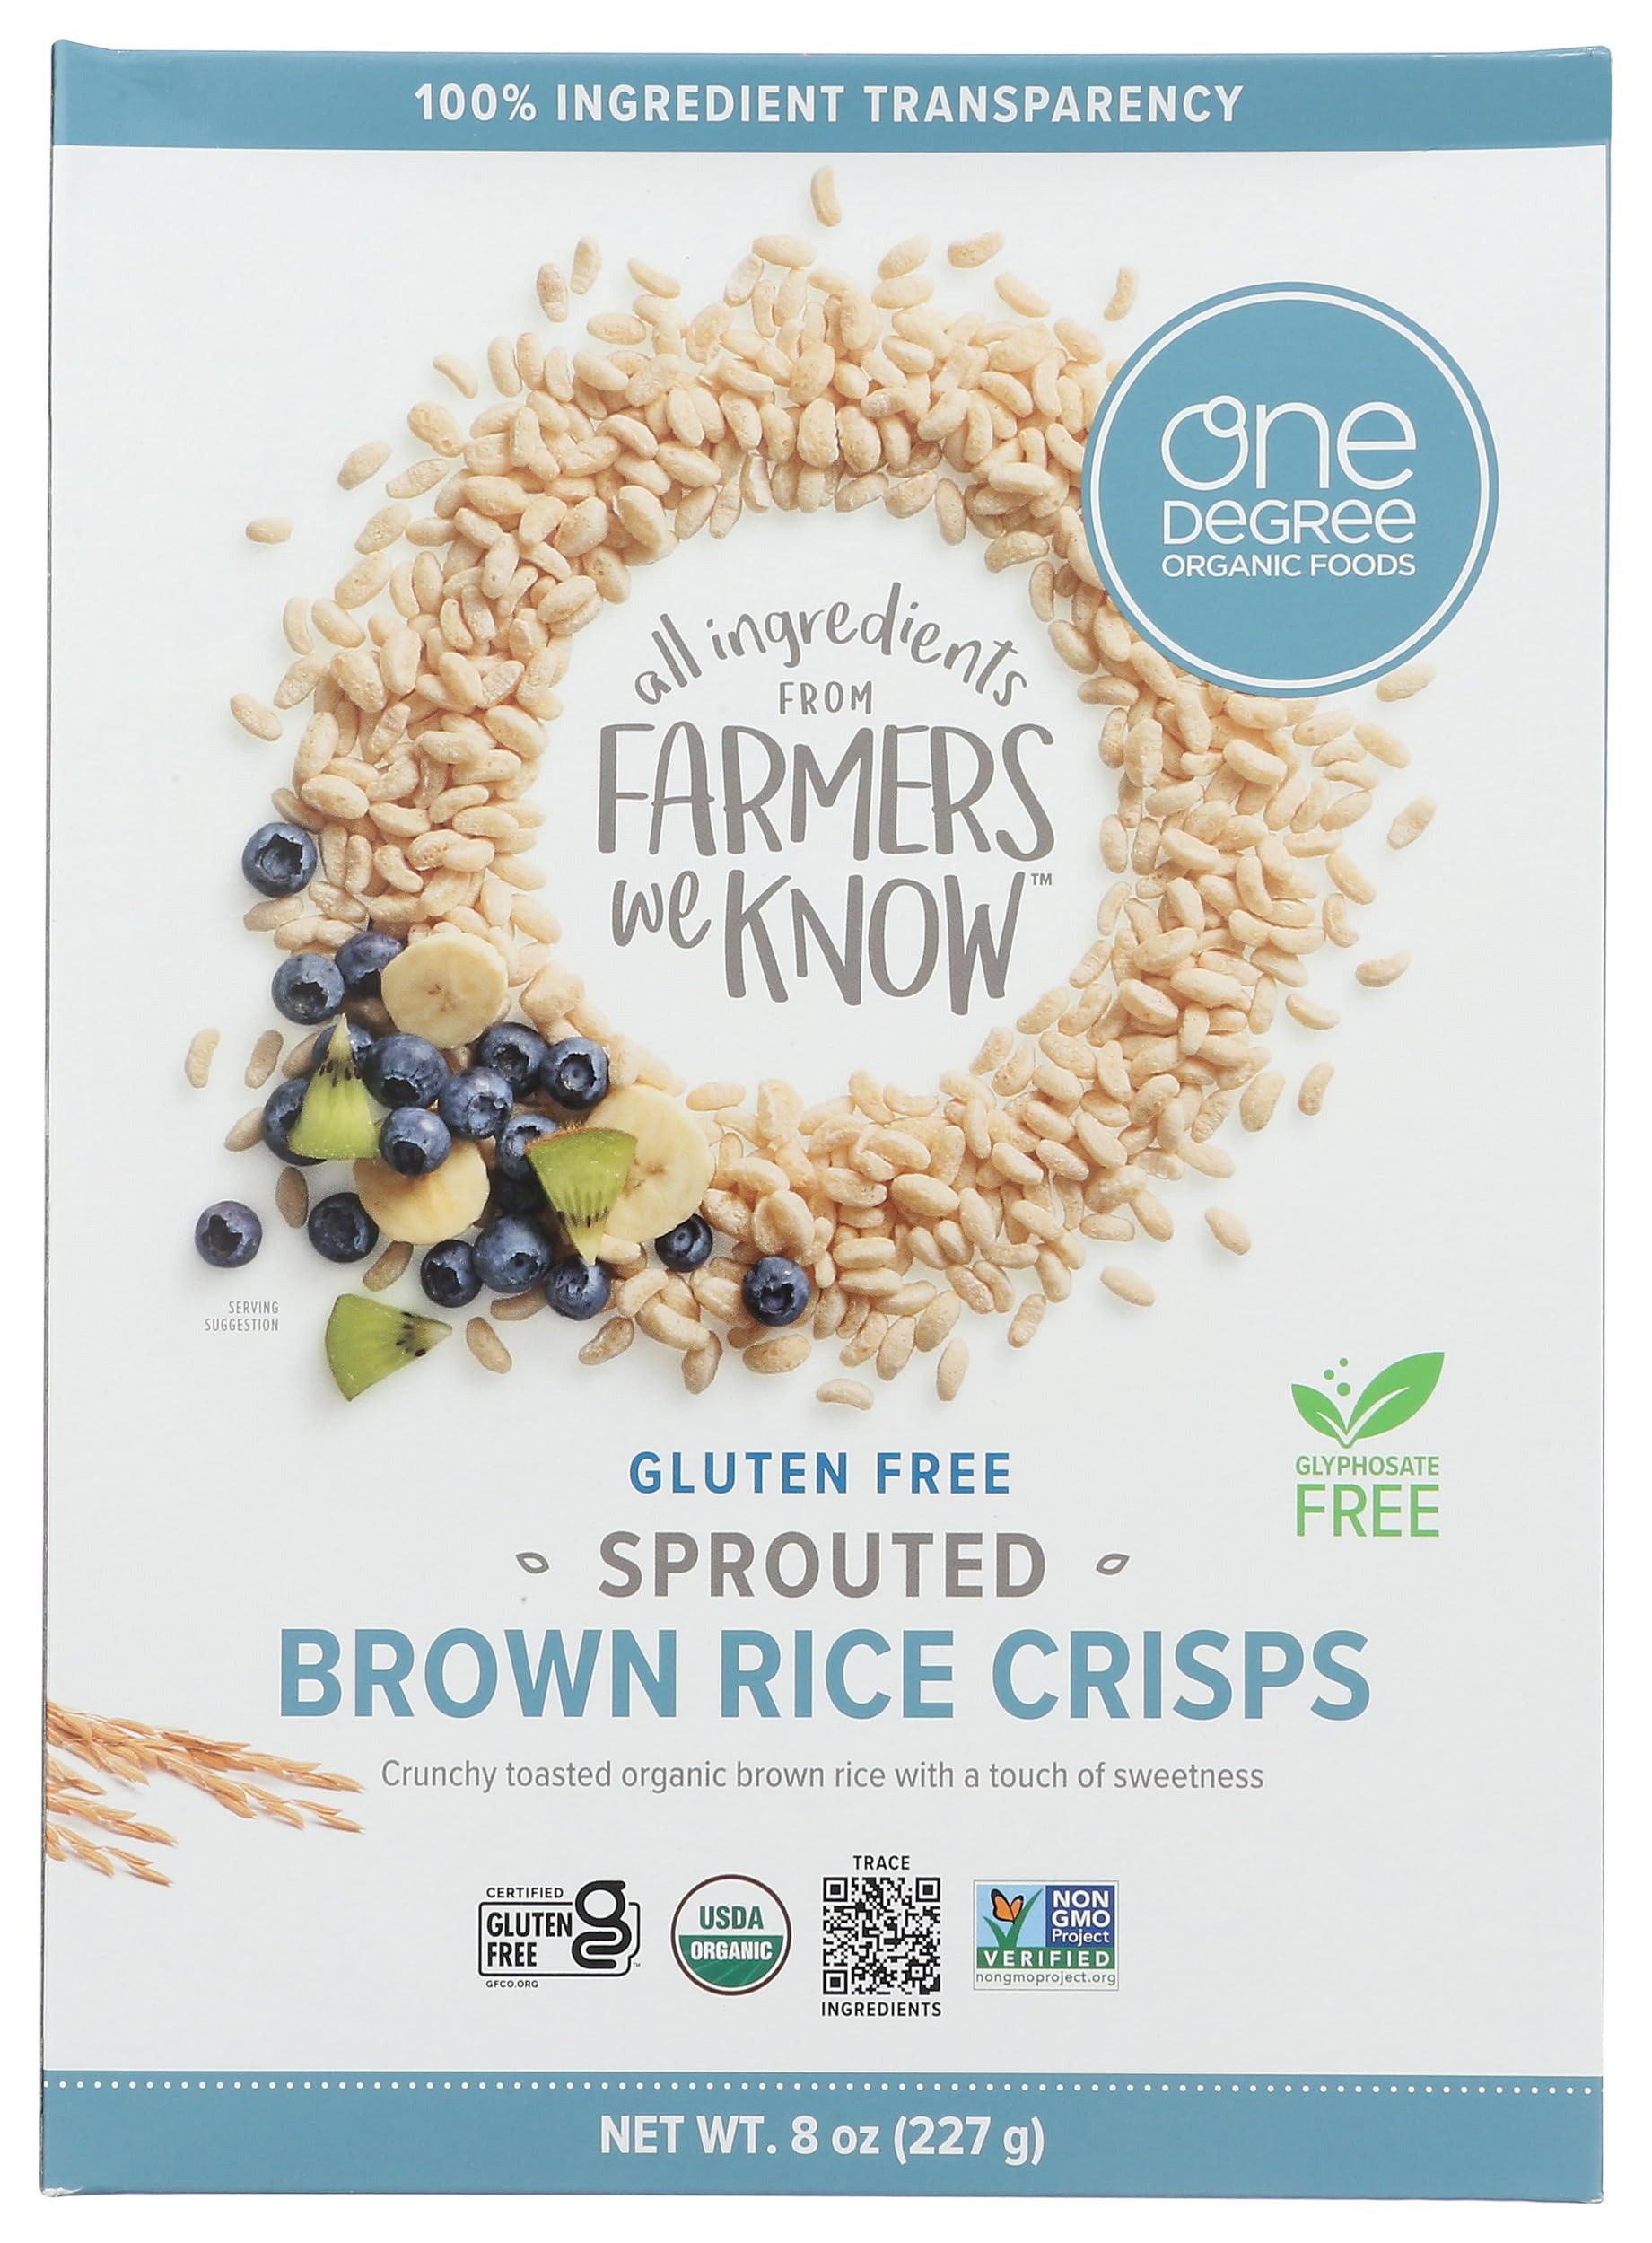
Item Name: One° Cereal Rice Crisp Brown, 8 Oz
Bullet Point: Taste is the first of your senses that will celebrate a spoonful of sprouted brown rice sweetened with coconut palm sugar.
Value: 8.0
Unit: Ounce

Price: 7.99